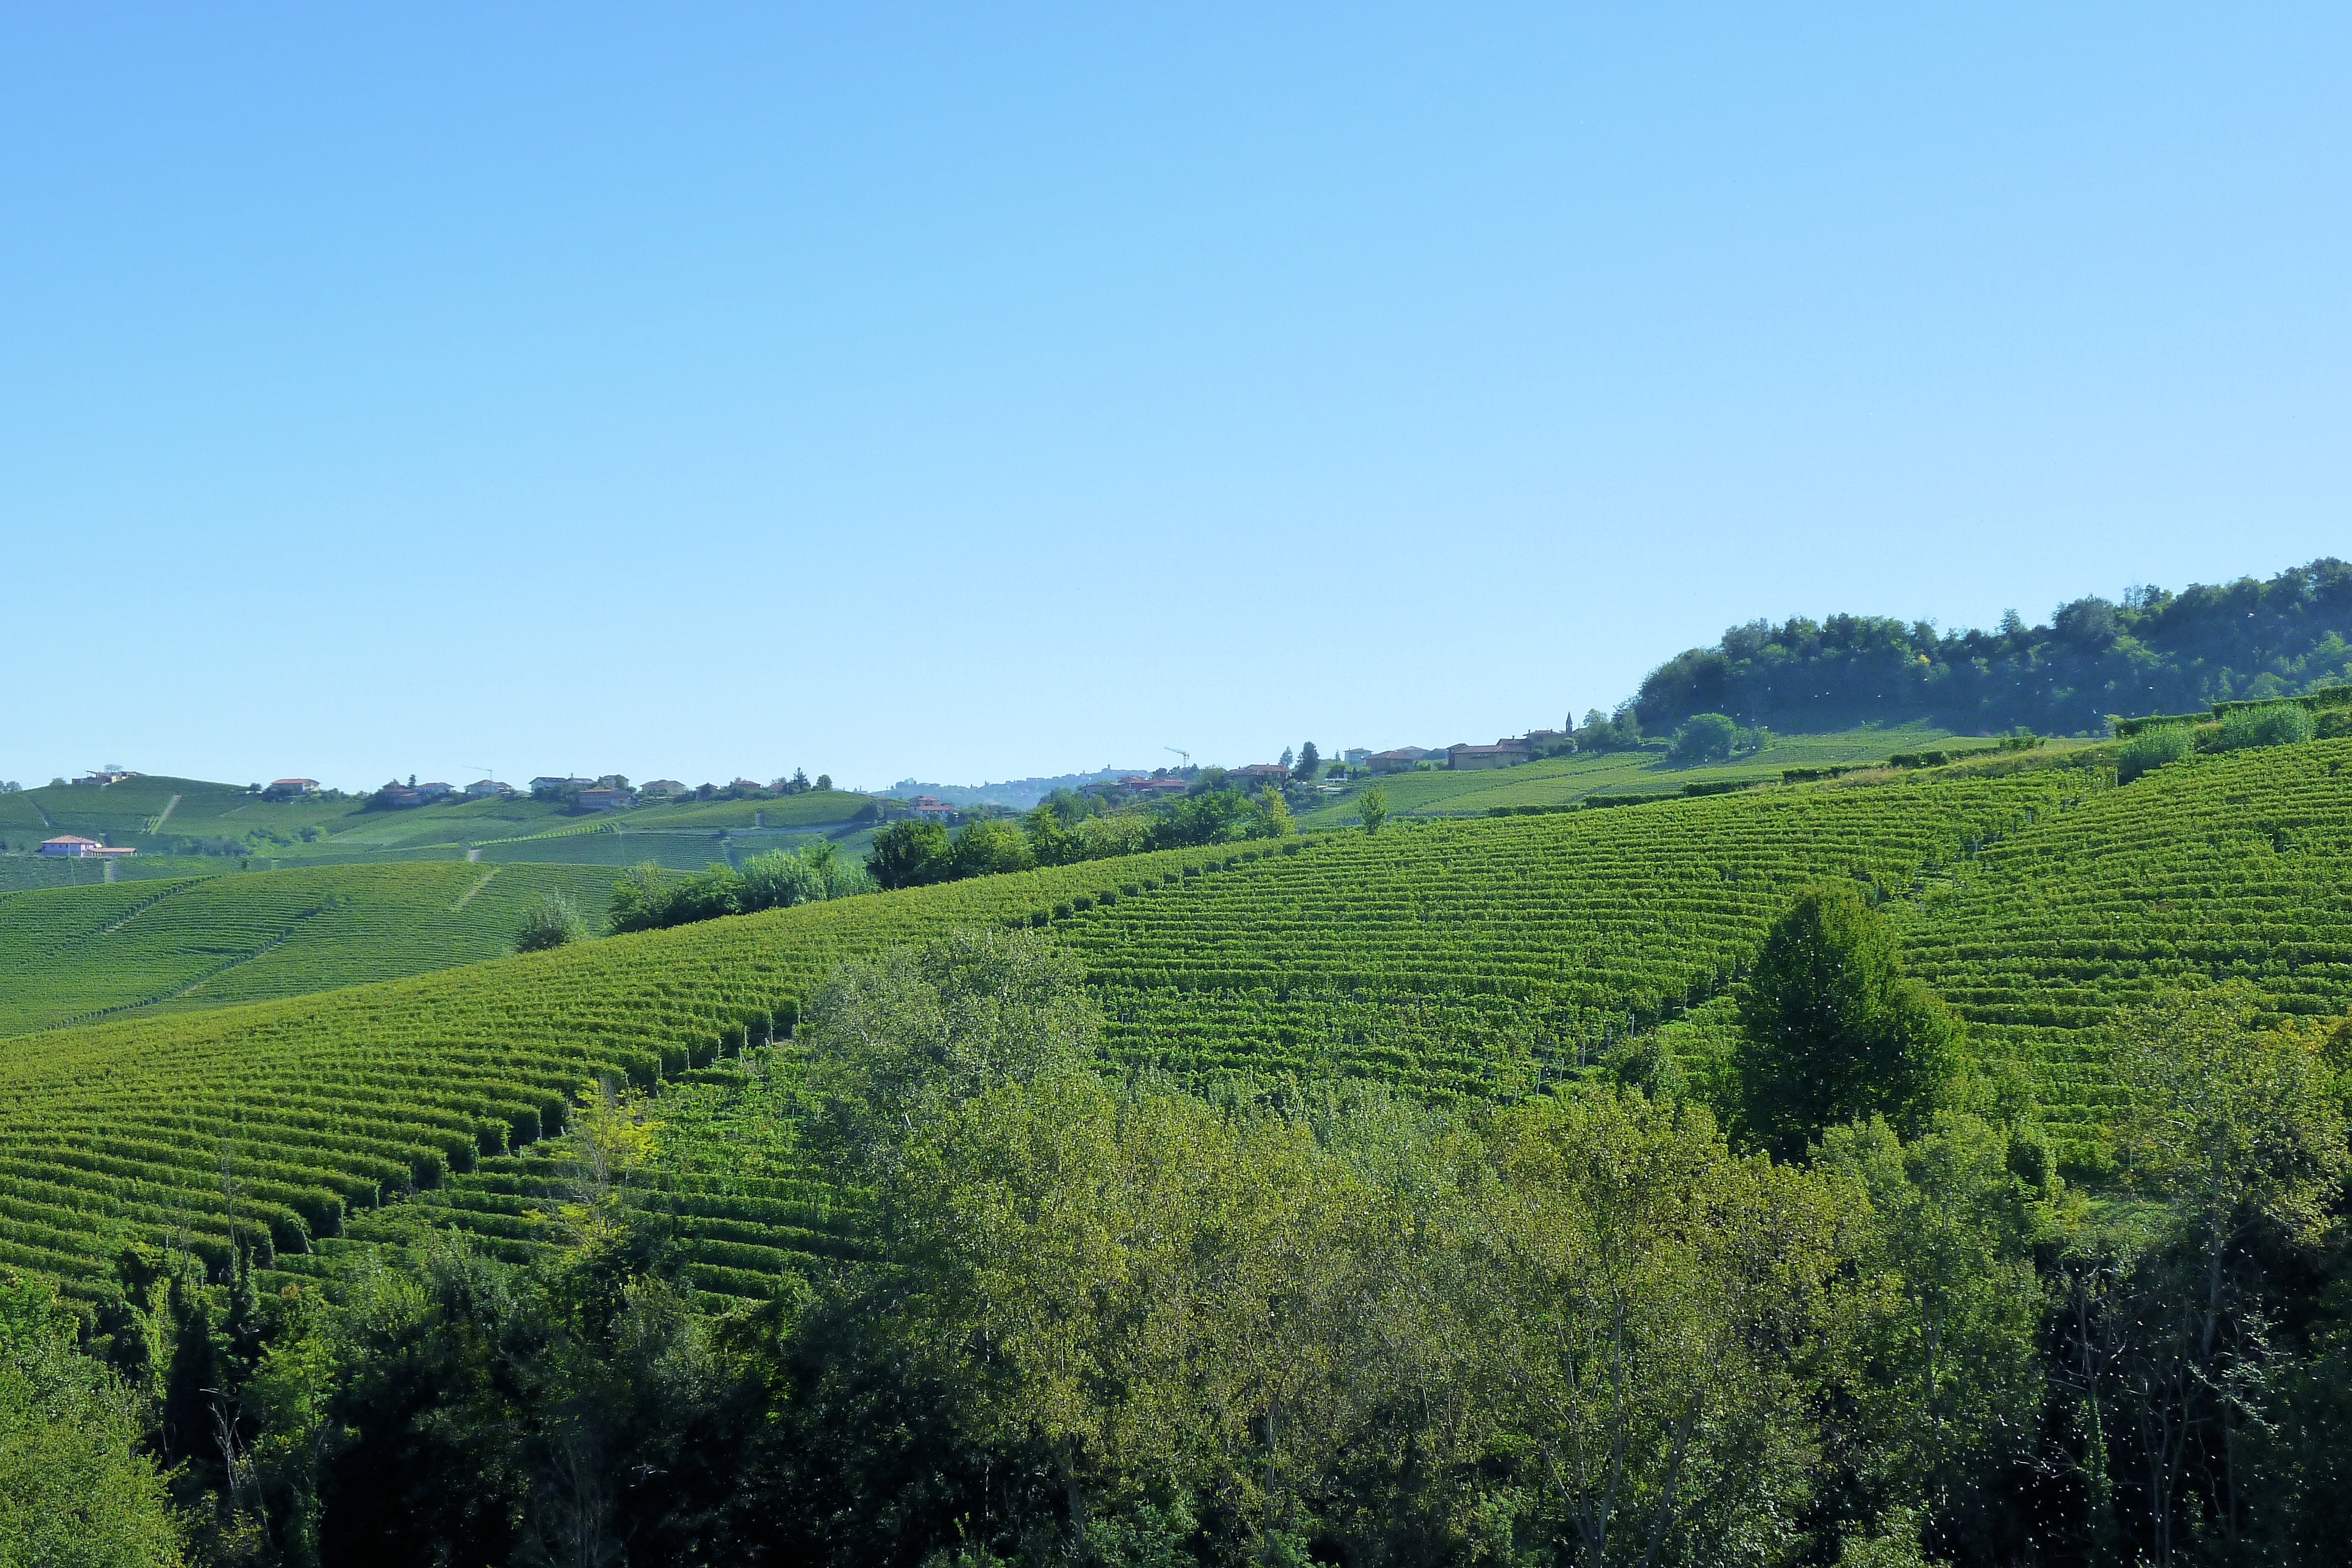
landscape, tree, grass, grape, field, farm, meadow, countryside, hill, flower, valley, rural, green, crop, pasture, soil, italy, agriculture, plain, outdoors, vines, grassland, plantation, plateau, viticulture, piemonte, ecosystem, vineyards, rural area, barolo